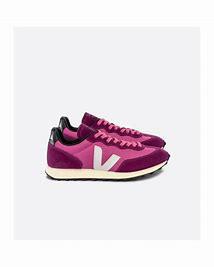
Brand: Veja
Model: RIO Branco